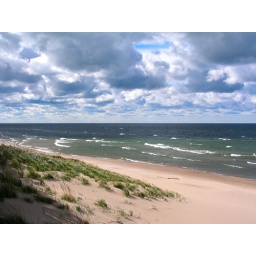
Lake Michigan beneath a blue autumn sky at Hoffmaster State Park, Muskegon, MI.